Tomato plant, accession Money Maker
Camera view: tilt-top (135 deg); turntable rotation: 330 degrees
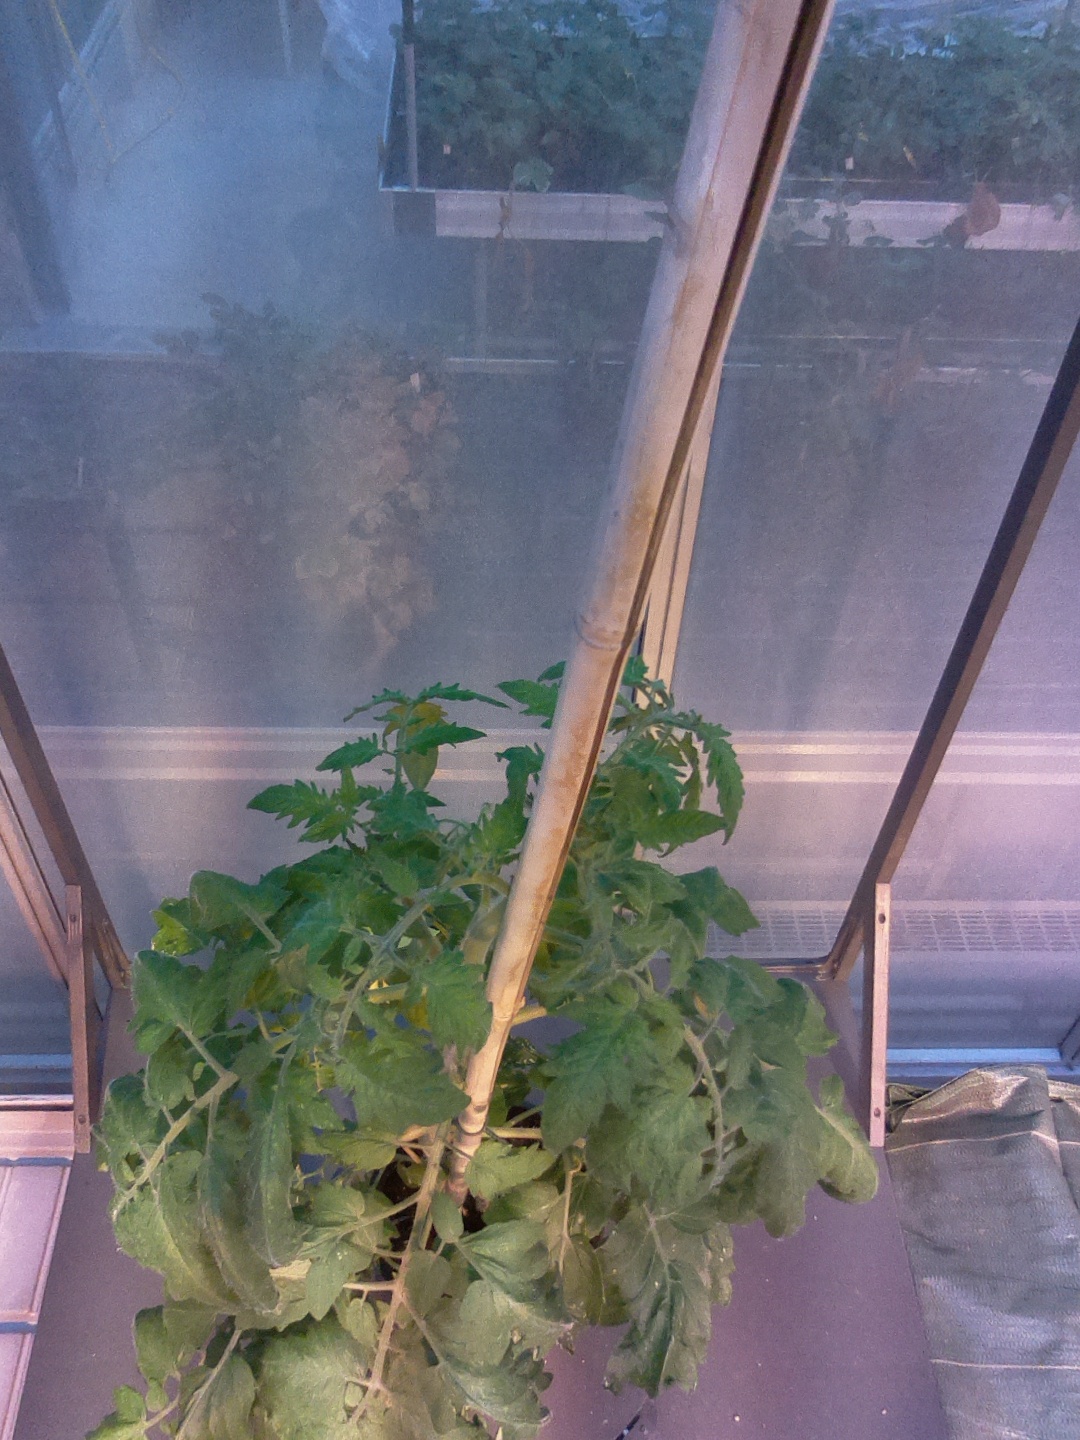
BBCH growth stage 64: 40%-50% of flowers open